Khari Lee

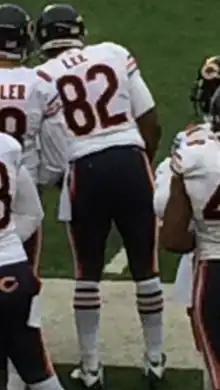
Lee with the Chicago Bears in 2015

Khari Lee (born January 16, 1992) is an American former professional football tight end. He played college football at Bowie State.